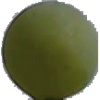
Label: Grape White 4